Görlitzer Park

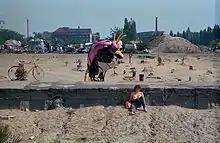
The crater before the demolition of the pedestrian tunnel, 1989

At the end of the 1980s, a district park was built on the former railway site to the plans of the Freie Planungsgruppe Berlin. Today, only remnants of tracks, the pedestrian tunnel, the former enclosure wall, and three freight sheds exist of the former station.